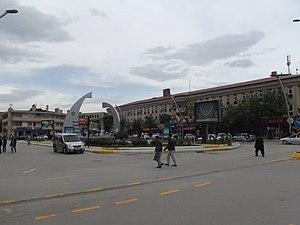
Elbistan est une ville de la province de Kahramanmaraş en Turquie. Elle se situe à la croisée de la région méditerranéenne, de l'Anatolie orientale et de la région de l'Anatolie centrale. Elbistan est entre les 37ᵉ et 38ᵉ parallèles entre Nurhak, Ekinözü au sud, Darende et Gürün au nord. La minorité kurde alevi représente une proportion non négligeable de la population. Autrefois la ville était cosmopolite tant sur le plan ethnique ; à la suite des affrontements au début des années 1980, les alévis ont émigré en masse vers les régions d'Istanbul ou Mersin. En 2007, le nombre d'habitants du district s'élève à 128 267.